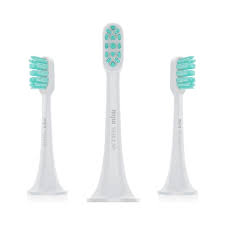
Label: trash